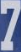
Number: 7